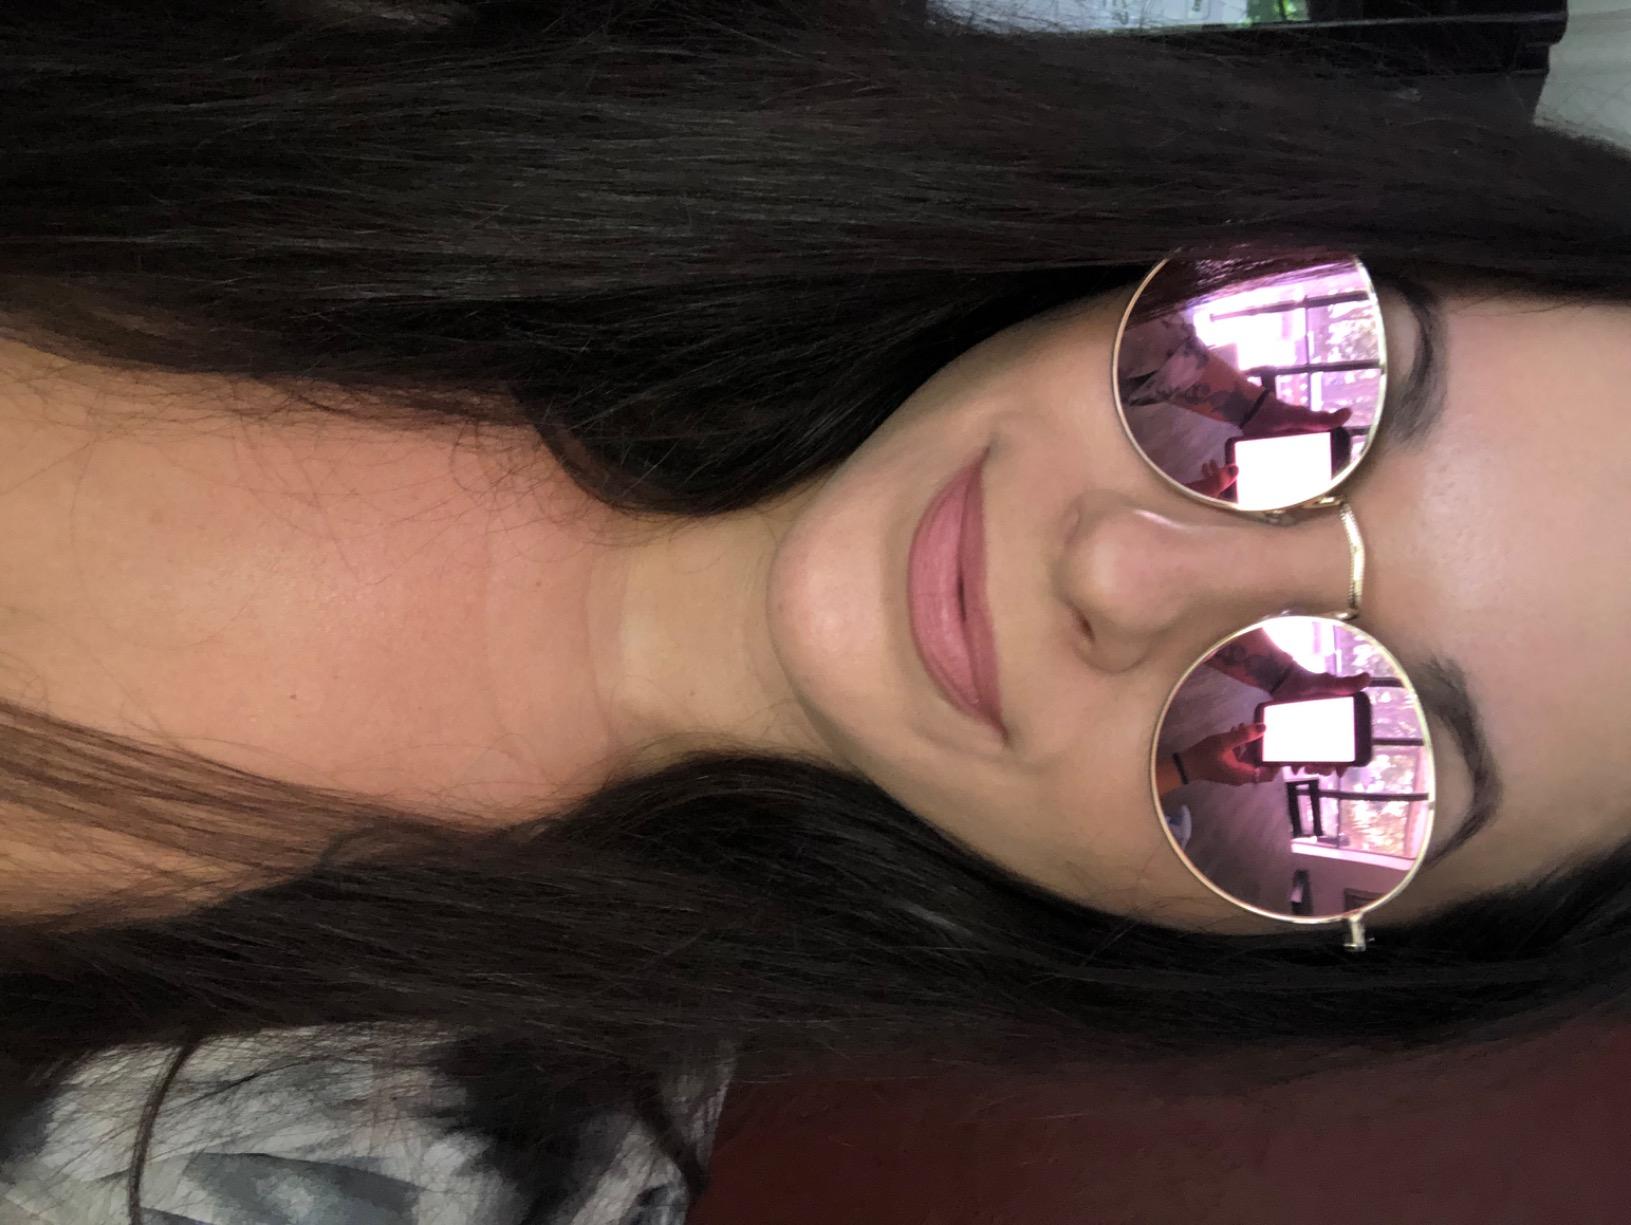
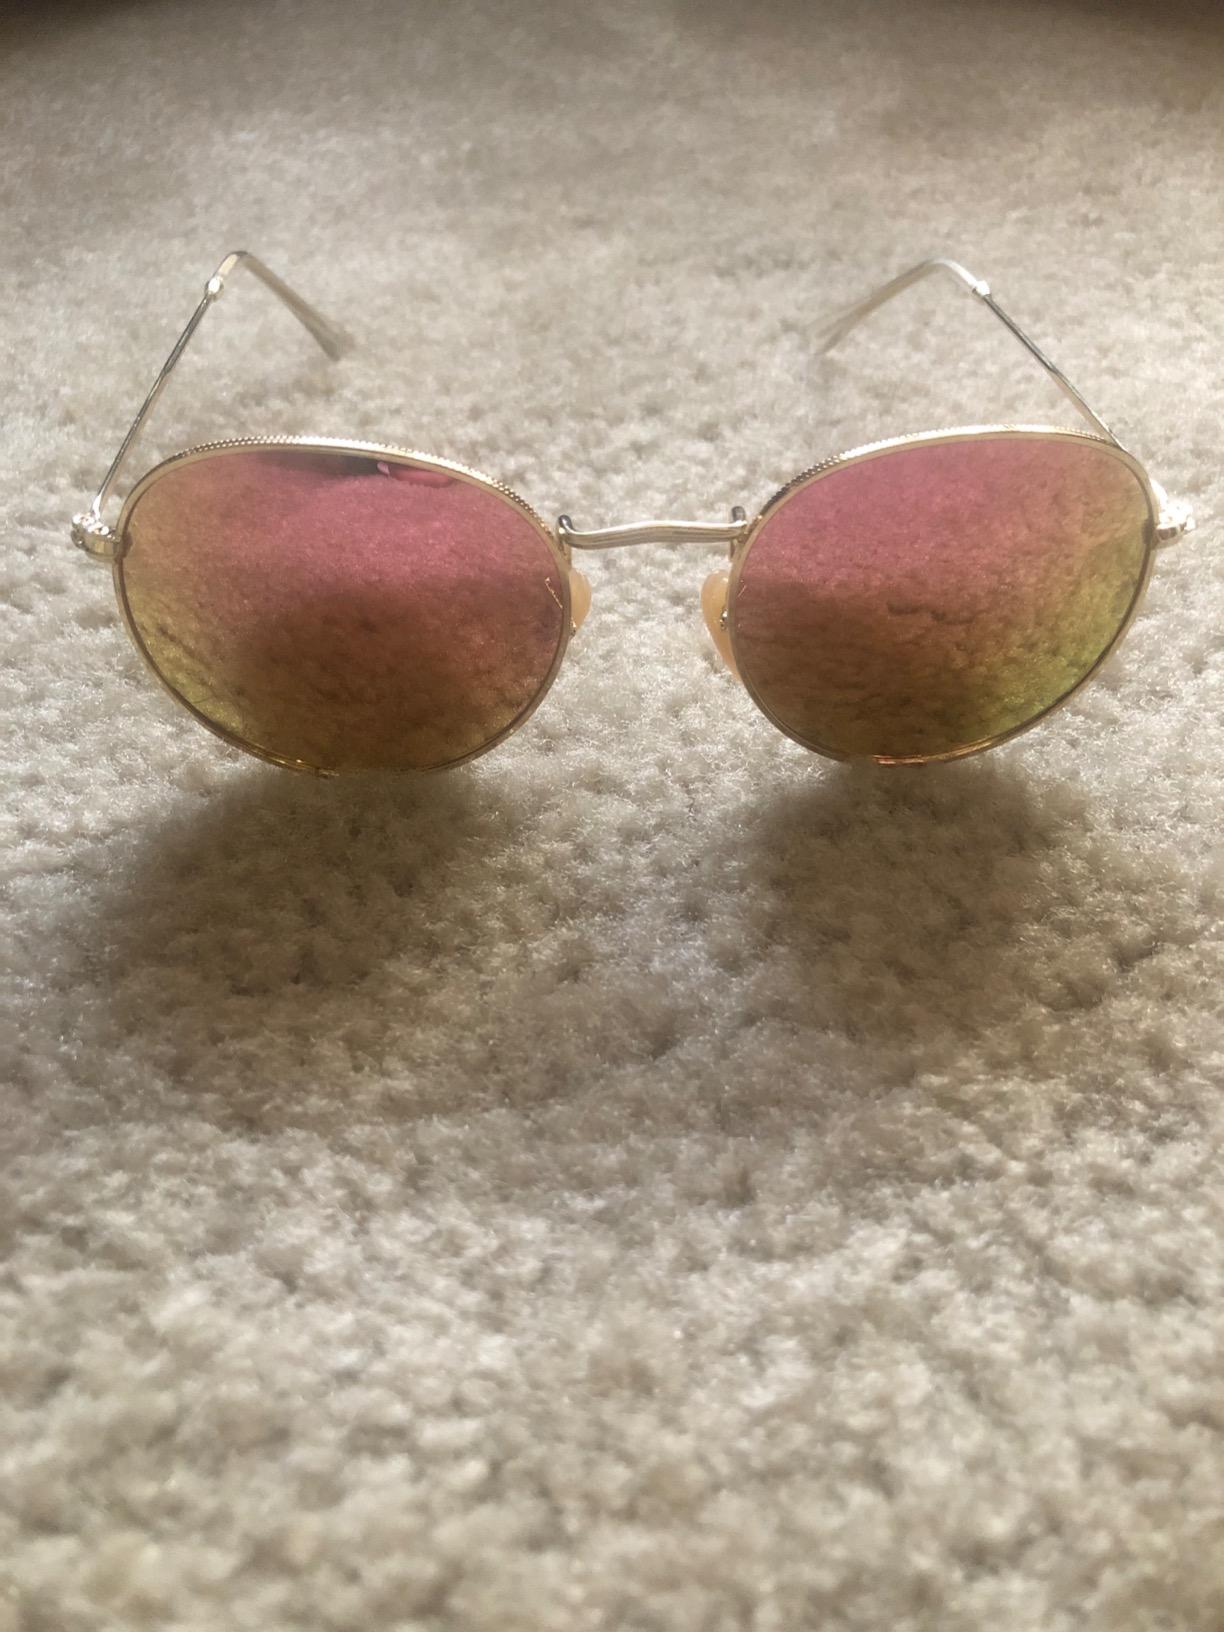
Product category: accessories_sunglasses
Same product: yes